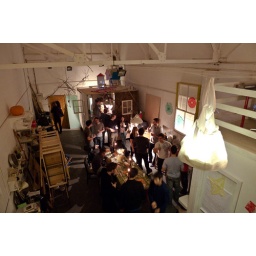
you guys should seriously think of building a climbing wall in there